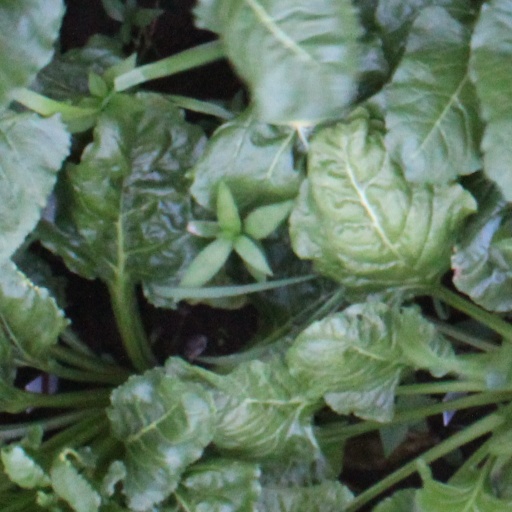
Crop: sugar beet